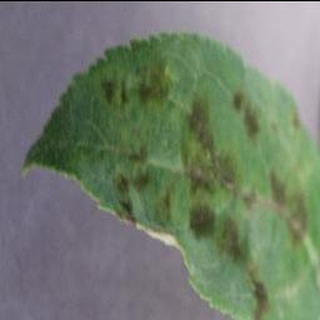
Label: apple_apple_scab